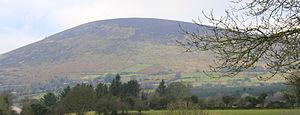
Keadeen est un sommet des montagnes de Wicklow culminant à 635 mètres d'altitude, en Irlande, à proximité de Donard et Baltinglass. Il domine le Glen of Imaal au nord et Kiltegan au sud.